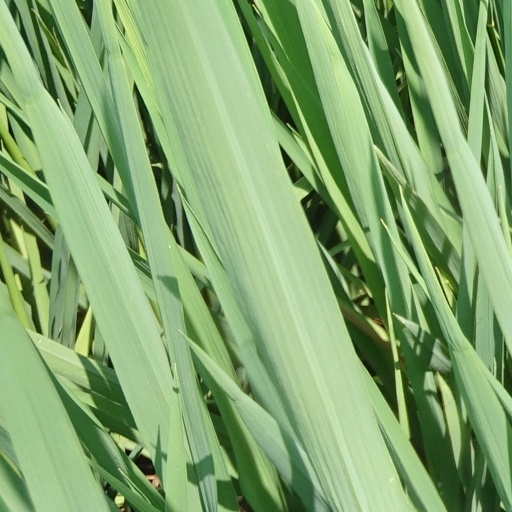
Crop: rice